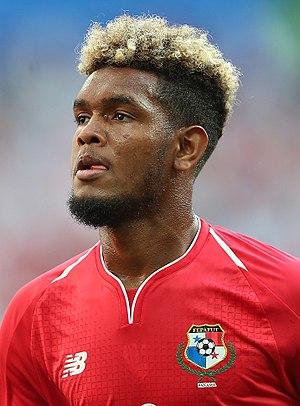
Ricardo Ávila, né le 4 février 1997 à Panama, est un footballeur international panaméen, évoluant au poste de milieu défensif à La Gantoise.